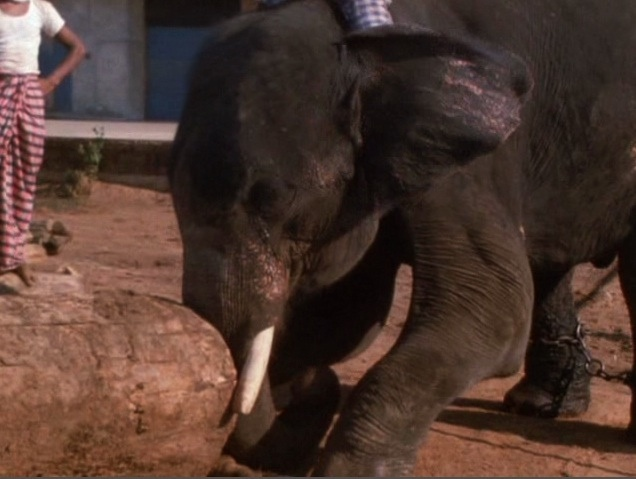
an elephant is pressing his head to a rock
Elephants are routinely used as heavy duty work animals.
Baby elephant pushing log within enclosure for people to view.
an elephant grazes in a big grassy field
An elephant with a tusk pushing a large log.